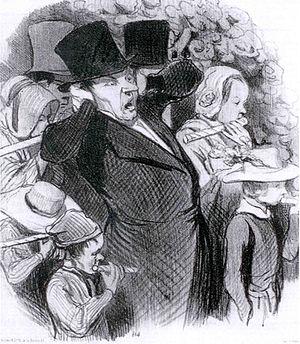
Détail d'une estampe figurant
Le bigophone ou bigotphone est un instrument de musique carnavalesque, d'aspect décoratif, très bruyant, populaire, bon marché et facile à fabriquer.
La foire de Saint-Cloud était une célèbre fête foraine qui se tenait à Saint-Cloud, et s'appelle maintenant fête de Saint-Cloud. Elle tire son origine des pèlerinages consacrés à saint Cloud, à l'occasion de sa fête.
Le terme mirliton comporte plusieurs sens en musique : il peut désigner un petit instrument de musique populaire, un procédé organologique et enfin une qualité dépréciative de certaines musiques ou poésies.